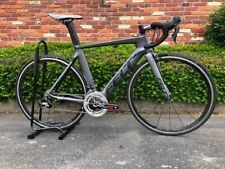
Vehicle type: Bikes